Miguel Ángel López (race walker)

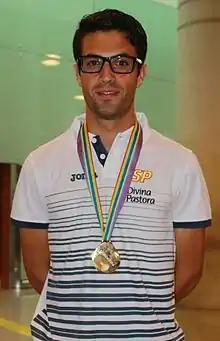

Miguel Ángel López Nicolás (born 3 July 1988 in Murcia) is a Spanish racewalker. He won the gold medal in the 20 km race walk at the 2015 World Championships and the silver in 2013. He competed in the 20 km walk at the 2012 Summer Olympics, where he placed fifth, and the 50 km walk at the 2016 Olympics, where he was one of 11 walkers who did not finish amid "punishingly hot and humid conditions".